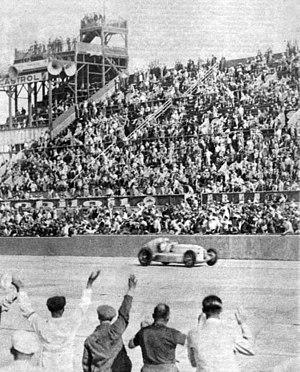
Rudolf Carraciola vainqueur du Grand Prix de l'ACF 1935.
Le Grand Prix automobile de France 1935 est un Grand Prix hors-championnat qui s'est tenu sur l'autodrome de Linas-Montlhéry le 23 juin 1935.